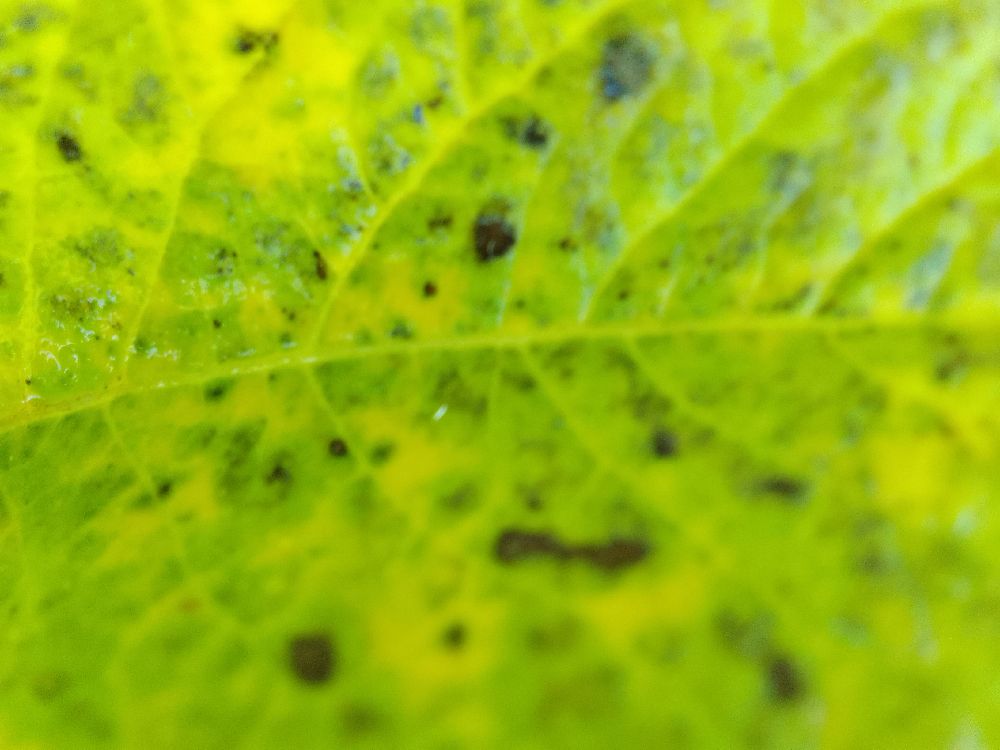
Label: Early blight